Territorial evolution of Poland

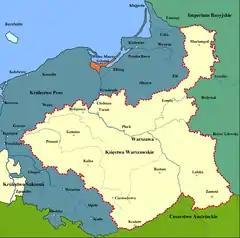
Territorial changes of Poland 1809

The Treaty of Wehlau was a treaty signed on September 19, 1657, in the town of Wehlau (Welawa, now Znamensk), Ducal Prussia, between Poland and Brandenburg-Prussia during the Swedish Deluge. The treaty